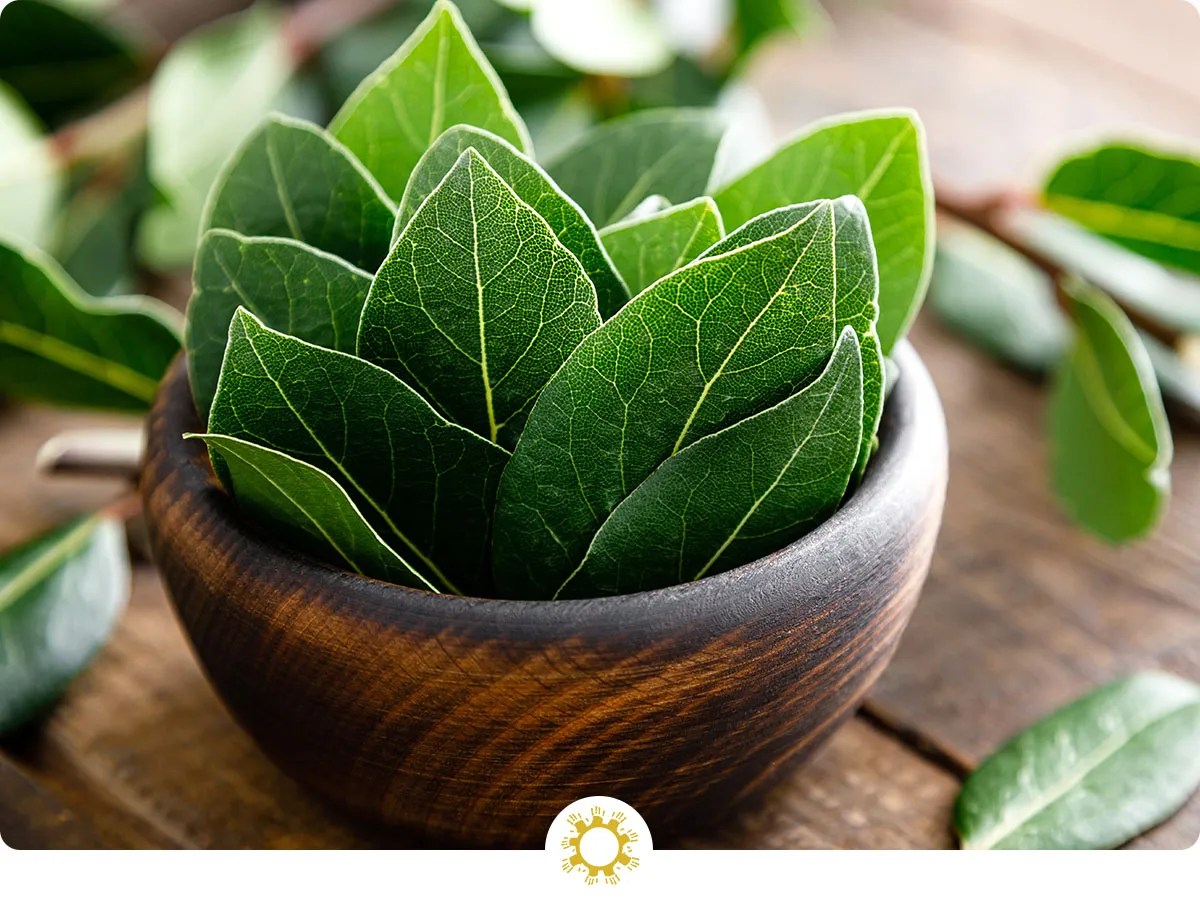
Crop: unknown
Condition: basil